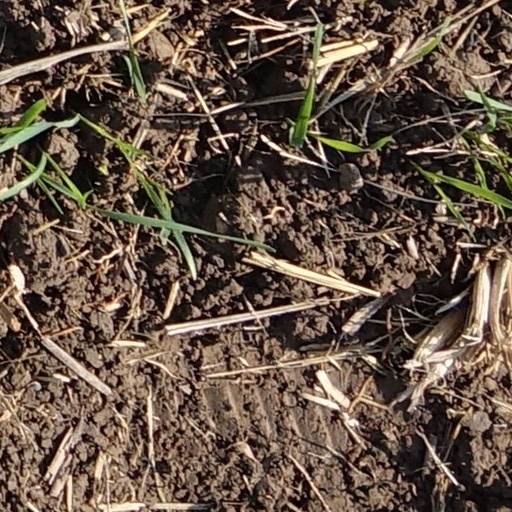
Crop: wheat